Albert Pierrepoint

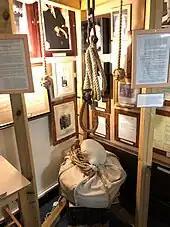
Facsimile of British hangman's equipment, shown at Wandsworth Prison museum

On 19 April 1931 Pierrepoint wrote to the Prison Commissioners and applied to be an assistant executioner. He was turned down; there were no vacancies. He received an invitation for an interview six months later. He was accepted and spent four days training at Pentonville Prison, London, where a dummy was used for practice. He received his formal acceptance letter as an assistant executioner at the end of September 1932. At that time, the assistant's fee was per execution (equivalent to £ in , when adjusted for inflation). Another was paid two weeks later if his conduct and behaviour were satisfactory. The executioner was chosen by the county high sheriff—or more commonly delegated to the undersheriff, who selected both the hangman and the assistant. Executioners and their assistants were required to be discreet and the rules for those roles included the clause: